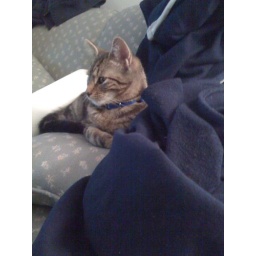
sitting on the pillow in his new collar.